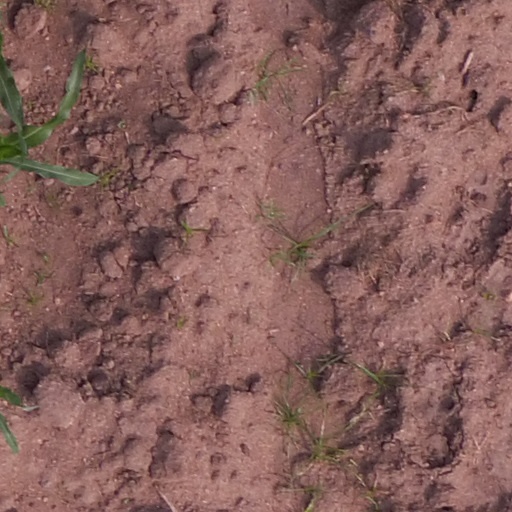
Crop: maize; corn